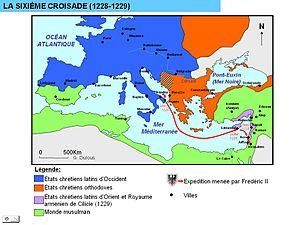
Sixième croisade
La sixième croisade, de 1228 à 1229, est une expédition organisée par l'empereur romain germanique Frédéric II pour reconquérir les territoires du royaume de Jérusalem perdus depuis la conquête par Saladin, ainsi que sa capitale. Elle a été un demi-succès temporaire pour les croisés, mais ses objectifs sont atteints par la diplomatie d’un empereur excommunié plutôt que par les combats, au grand scandale de la chrétienté. En effet cela signifiait qu'un empereur jugé hérétique allait conduire la sixième croisade. Cette méthode a créé un précédent qui influence les croisades suivantes. L’intervention de Frédéric II a cependant été désastreuse pour les institutions du royaume de Jérusalem qui, se retrouvant sans roi, Frédéric abandonnant Jérusalem après 3 jours, manque désormais d’un pouvoir central et se retrouve en proie à l’anarchie, les différentes factions ayant chacune sa propre politique sans qu’un souverain puisse arbitrer leurs querelles.